Olympic-daero

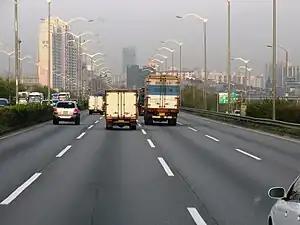
Olympic Blvd Expressway

The Olympic-daero (also called Olympic Blvd ; "Olrimpik Daero") is 8-lane highway located in Seoul. South Korea.